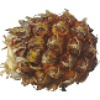
Label: pineapple_mini